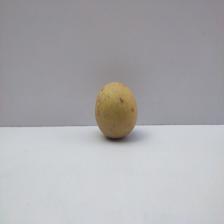
Size: Medium